Worcester City F.C.

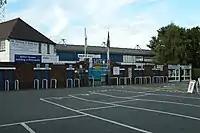
Entrance to St George's Lane

The club used to play at St George's Lane. The ground had four main areas; the Dressing Room End and the Canal End (which was used for away fans), the Main Stand (containing all 1,121 seats) and the Brookside Terrace, including The Shed. The capacity was 4,523.